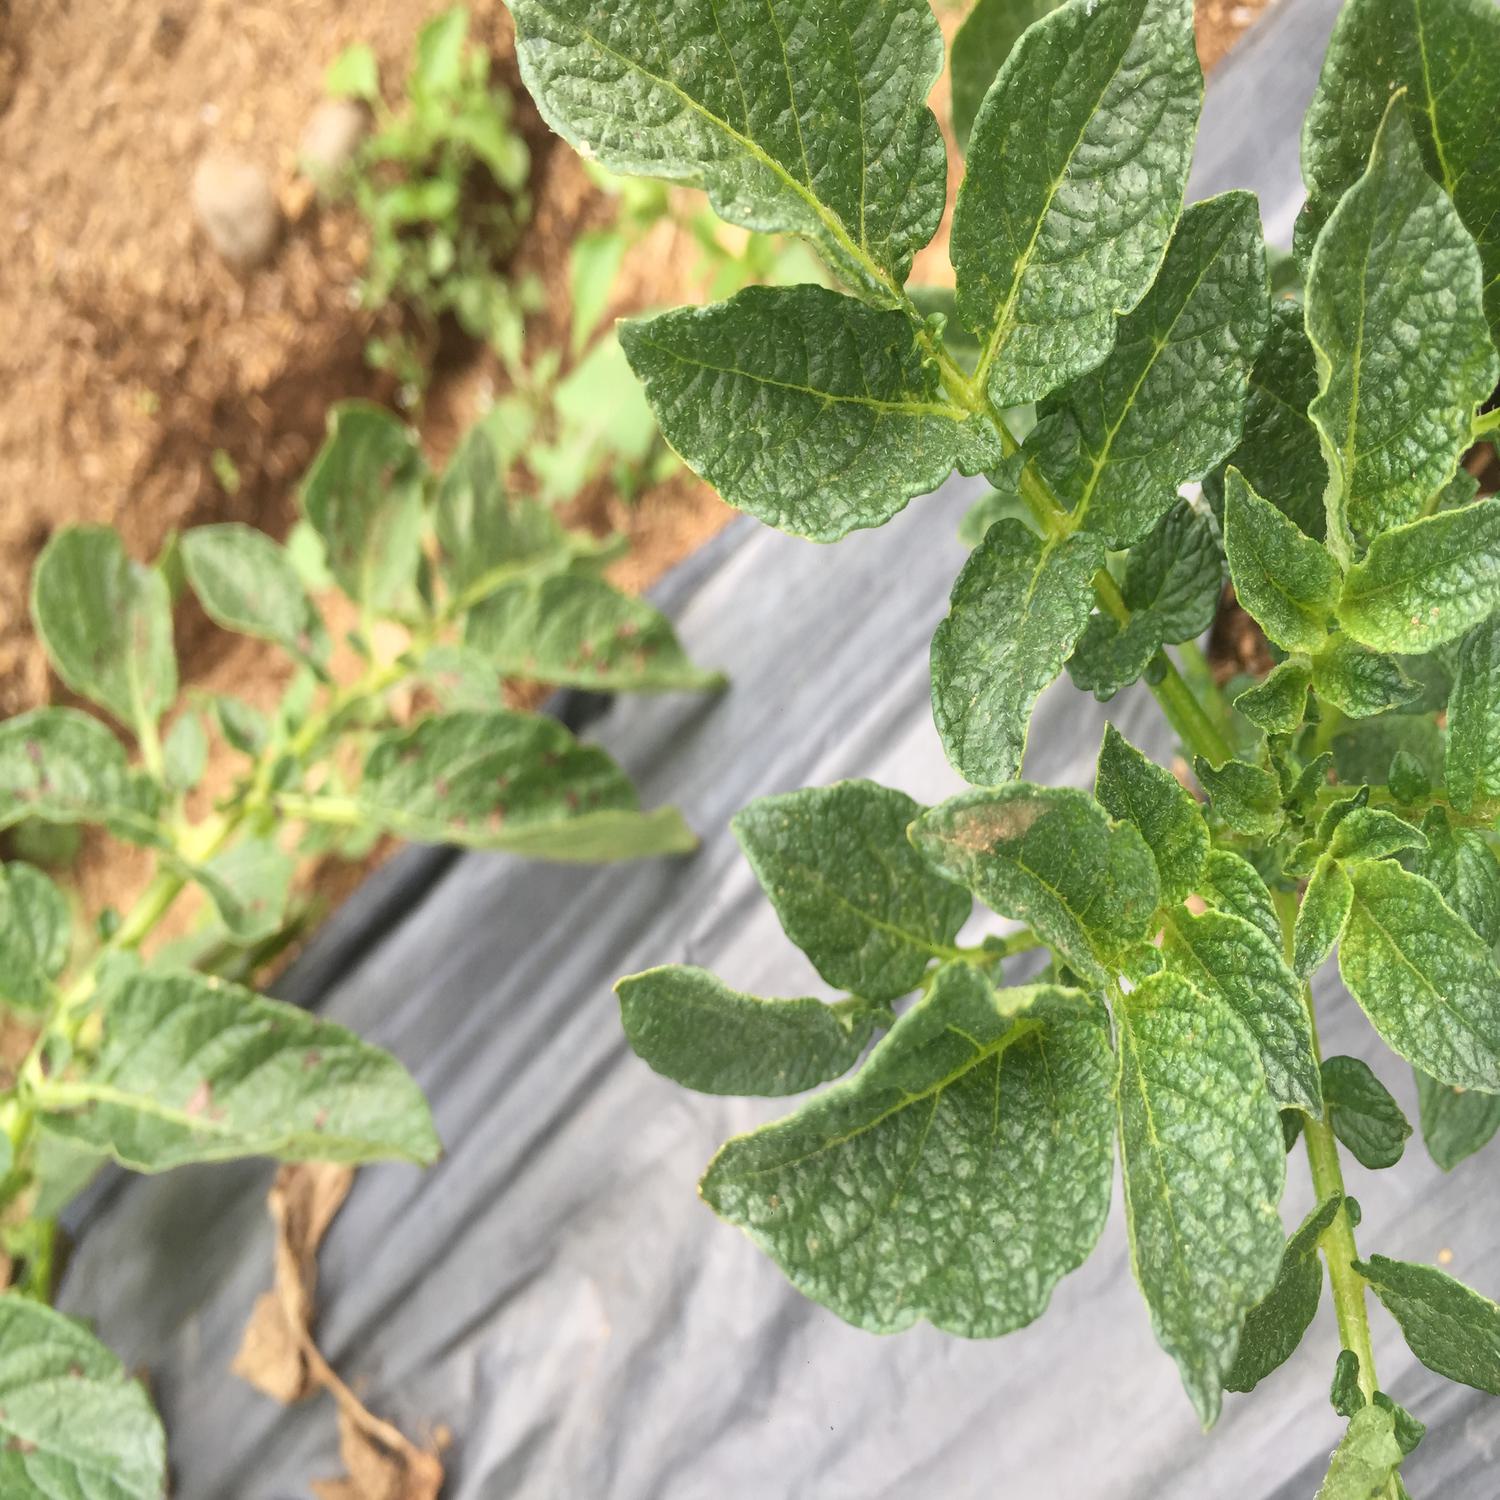
Label: Virus